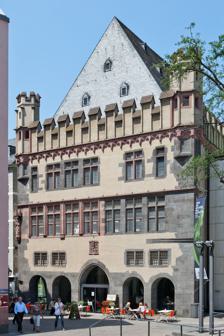
Building: Frankfurter Kunstverein
Country: Germany
Year built: 1829
The Frankfurter Kunstverein e. V. in Frankfurt am Main is a non-profit organisation dedicated to the promotion of contemporary art and culture. It is one of the oldest German art associations . The museum in the "Steinernes Haus" History 200m 220yds Frankfurter Kunstverein Frankfurter Kunstverein The Frankfurter Kunstverein was founded in 1829 by a group of influential citizens of Frankfurt am Main, including the senator and later mayor of the Free City of Frankfurt , Johann Gerhard Christian Thomas , the historian Johann Friedrich Böhmer and the art historian Johann David Passavant . Almost all of the city's important citizens and artists soon belonged to the association. Its purpose was to promote the appreciation of arts in the merchant city and to purchase works of art for the public. As the financial resources of the Frankfurter Kunstverein were limited, it was dissolved in 1855. It was replaced by the newly founded public stock corporation "Frankfurter Kunstverein". On 15 December 1926, the Frankfurter Kunstverein opened its large lottery exhibition in Junghofstraße, with works by Joseph Kaspar Correggio , Friedrich Mook , Joachim Ringelnatz and Carl Stoltz as prizes. In 1936 the Städelschule had an exhibition in the Frankfurter Kunstverein which featured graphic design from the class of Albert Windisch . The Kunstverein's building in Junghofstraße, erected in 1861, was destroyed in a bombing raid in 1944. Before 1944, the Frankfurter Kunstverein had already been affected by the Nuremberg Laws and the persecution, expulsion or extermination of its Jewish members. As an institution affiliated to the Reich Chamber of Culture , it was temporarily banned by the American military government in 1945. In 1948, the Frankfurter Kunstverein moved into a new building at the Eschenheimer Anlage . The Frankfurter Kunstverein set itself the task of exhibiting artists who had not been on display during the Nazi era. However, the income was barely sufficient to cover the running costs. In the mid-1950s, the Frankfurter Kunstverein had to move out of the premises. Steinernes Haus In 1962, after various temporary quarters, the Frankfurter Kunstverein moved into the Steinerne Haus on Römerberg , which had been in the possession of the organisation from 1905 until its destruction during the air raids on Frankfurt am Main in 1944. During reconstruction, the building was given a modernist cubic extension on the site of the former Haus Mohrenkopf, which considerably increased the exhibition space to around 900 square metres and created space for offices. With increased financial support from the city and under the new director Ewald Radtke, it was now possible to exhibit international art of the 20th century. The entire ensemble is now a protected monument. A striking element of the architecture of the Frankfurter Kunstverein is the curved staircase in the interior of the new building, which is also the site of the mural "Treppenhaus II Experimenta 4 1971" (Reconstruction 1999) by Blinky Palermo . The architectural firm "Turkali Architekten" was responsible for large-scale modernisation measures in the entrance area and foyer in 1993. The arcades on the ground floor of the Steinernes Haus, which were originally used as exhibition space, have since been converted into a café. As part of the Dom Römer project , the historically significant Markt and Hinter dem Lämmchen alleyways were rebuilt between 2013 and 2018 with their small-scale buildings, some of which were reconstructed according to historical models. As part of the project, the Frankfurter Kunstverein added a second entrance to the modern extension, which opens to the east onto the alleyway Hinter dem Lämmchen. Since 2014, under the leadership of art historian and curator Franziska Nori , the Frankfurter Kunstverein has realised outdoor sculptures by Joko Avianto (2015) and the artist duo Winter/Hörbelt (2018), which made a direct reference to the architecture and were on display over a period of several months. The association now has around 1000 members. The Frankfurter Kunstverein was awarded the Binding-Kulturpreis in 2019. In 2020, the Frankfurter Kunstverein received the "Ausgezeichnet Ausgestellt" prize from the Dr. Marschner Foundation for the exhibition with Jeremy Shaw . In 2022, the exhibition Three Doors – Forensic Architecture/Forensis, Initiative 19. Februar, Initiative in Gedenken an Oury Jalloh won the art curator prize from art magazine. Directors of the Frankfurter Kunstverein (since 1945) Curt Gravenkamp (1945–1961) Exhibitions (selection): Frankfurter Kunst der Gegenwart , 1947 ff; , Fritz Winter , Mateo Cristiani , 1952; Ernst Wilhelm Nay ; 1952, Georg Meistermann , 1953; Mateo Cristiani , Hanny Franke ; 1955 Hann Trier , Joseph Kaspar Correggio , 1960 Ewald Rathke (1961–1970) – Exhibitions (selection): Edvard Munch , 1962; Amedeo Modigliani , 1963; Arnold Böcklin, 1964; Picasso Handzeichnungen , 1965; Wols – Gemälde, Aquarelle, Zeichnungen, Fotos , 1965/1966; Konstruktive Malerei , 1966/1967; Alexej Jawlensky , 1967; Kompass New York , 1967/1968. Georg Bussmann (1970–1980) Exhibitions (selection): Kunst und Politik , 1970; Renato Guttuso , 1974; Kunst im 3. Reich. Dokumente der Unterwerfung . 1974; George Grosz , 1975 Peter Weiermair (1980–1998) Exhibitions (selection): Robert Mapplethorpe , 1981; Abraham David Christian , 1983, Franz Mon , 1986; Positionen schwedischer Malerei 1873–1995 , 1995; PROSPECT Internationale Ausstellungen aktueller Kunst , 1986, 1993, 1996; Lynn Davis , 1990; Das Bild des Körpers , 1993; Luigi Ontani , 1996; Alfred Hrdlicka , 1997; Helen Levitt , 1998. Nicolaus Schafhausen (1999–2005) Exhibitions (selection): Liam Gillick , 1999; To the people of the city of the Euro , 1999; Video-Installation Kino der Dekonstruktion , 1999 bis 2000; Stephen Prina , 2000; Christa Näher , 2001; Marcel Odenbach , 2002; fresh and upcoming , 2003; Nation , 2003; deutschemalereizweitausenddrei , 2003; Cerith Wyn Evans , 2004 Chus Martínez (2006–2008) Exhibitions (selection): The Martha Rosler Library , 2006; Whenever It Starts It Is The Right Time, Strategien für eine unstetige Zukunft , 2007; Tommy Støckel , 2007; The Great Transformation – Kunst und taktische Magie , 2008; Natascha Sadr Haghighian – Früchte der Arbeit , 2008; Holger Kube Ventura (2009–2014) Exhibitions (selection): Das Wesen im Ding , 2010; Sven Johne: Berichte zwischen Morgen und Grauen , 2010; Tales of Resistance and Change – Artists from Argentina , 2010; Die Welt der Weber und Pistolenträger , 2011; Maya Schweizer und Clemens von Wedemeyer Metropolis – Bericht über China , 2011; Über die Metapher des Wachstums , Ragnar Kjartansson, 2011; Grenzen anderer Natur – Zeitgenössische Fotokunst aus Island , 2012; Demonstrationen – Vom Werden normativer Ordnungen , 2012; Kunstgeschichten im Steinernen Haus (1962–2012) – To the People of the City , 2013; Vereinzelt Schauer – Formen von Wetter . Franziska Nori (since 2014) Exhibitions (selection): Thomas Feuerstein : Psychoprosa , 2015; Trevor Paglen : The Octopus , 2015; Body-Me: The Body in the Age of Digital Technology , 2015; Roots. Indonesian Contemporary Art , 2015; Mechanisms of Power , 2015; Paulo Nazareth : Aqui é Arte , 2016; Atchilihtallah – On the Transformation of Things , 2016; Things I Think I Want: Six Positions of Contemporary Art , 2017; Melanie Bonajo : Single Mother Songs from the End of Nature , 2017; Perception is Reality: On the Construction of Reality and Virtual Worlds , 2017; I am here to learn: On Machinic Interpretations of the World , 2018, (Co-Kreation Mattis Kuhn); Reconnecting with the World: About the Poetic in Elements and Materials , 2018; Yves Netzhammer / Theo Jansen / Takayuki Todo: Empathic Systems , 2019; Trees of Life – Stories for a Damaged Planet , 2019; Edmond's Prehistoric Realm – A Dinosaur Excavation in Frankfurt , 2020; How to Make a Paradise – Seduction and Dependence in Generated Worlds (Co-Kuration Mattis Kuhn), 2020; Jeremy Shaw – Phase Shifting Index , 2020; The Intelligence of Plants , 2021 ; Three Doors , 2022; Where will we go from here? Twelve art stories told from Spain , 2022; Eva & Franco Mattes : Fake Views , 2023; Bending the Curve – Knowing, Acting, Caring for Biodiversity , 2023 See also Kunstverein Bremen Kunstverein Nürnberg References